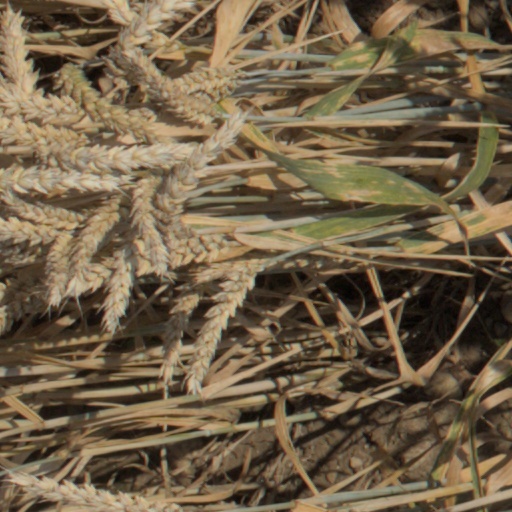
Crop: wheat